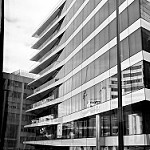
Label: B & W